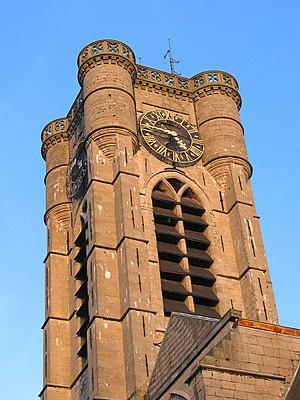
Ath (Belgique), tour de la collégiale Saint-Julien (1462).
L'église Saint-Julien est un édifice religieux catholique sis au cœur de la ville d'Ath, en Belgique. Une église construite au début du XVe siècle est plusieurs fois endommagée par des calamités naturelles et chaque fois reconstruite. L’édifice actuel date du début du XIXe siècle. L’église est paroisse catholique principale de la ville d'Ath.